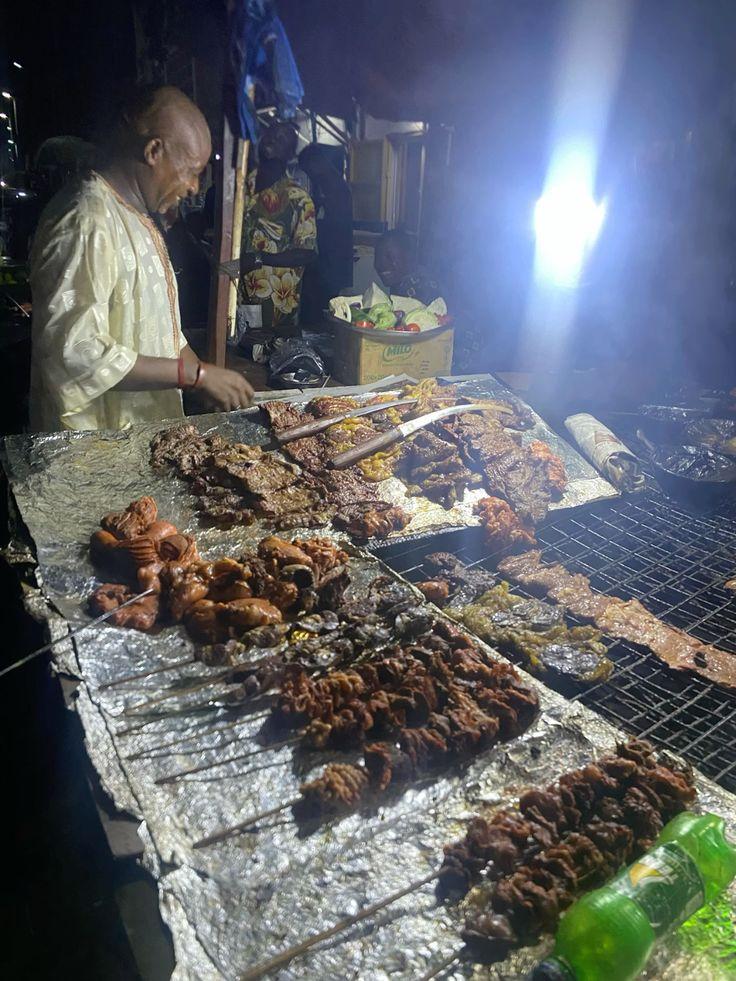
Mwanaume anacheka akiwa kazini, kuna nyama aliyoandaa, kuna mishikaki na nyama zingine za aina nyingi. Visu viwili vimewekelewa kwenye nyama hizo.